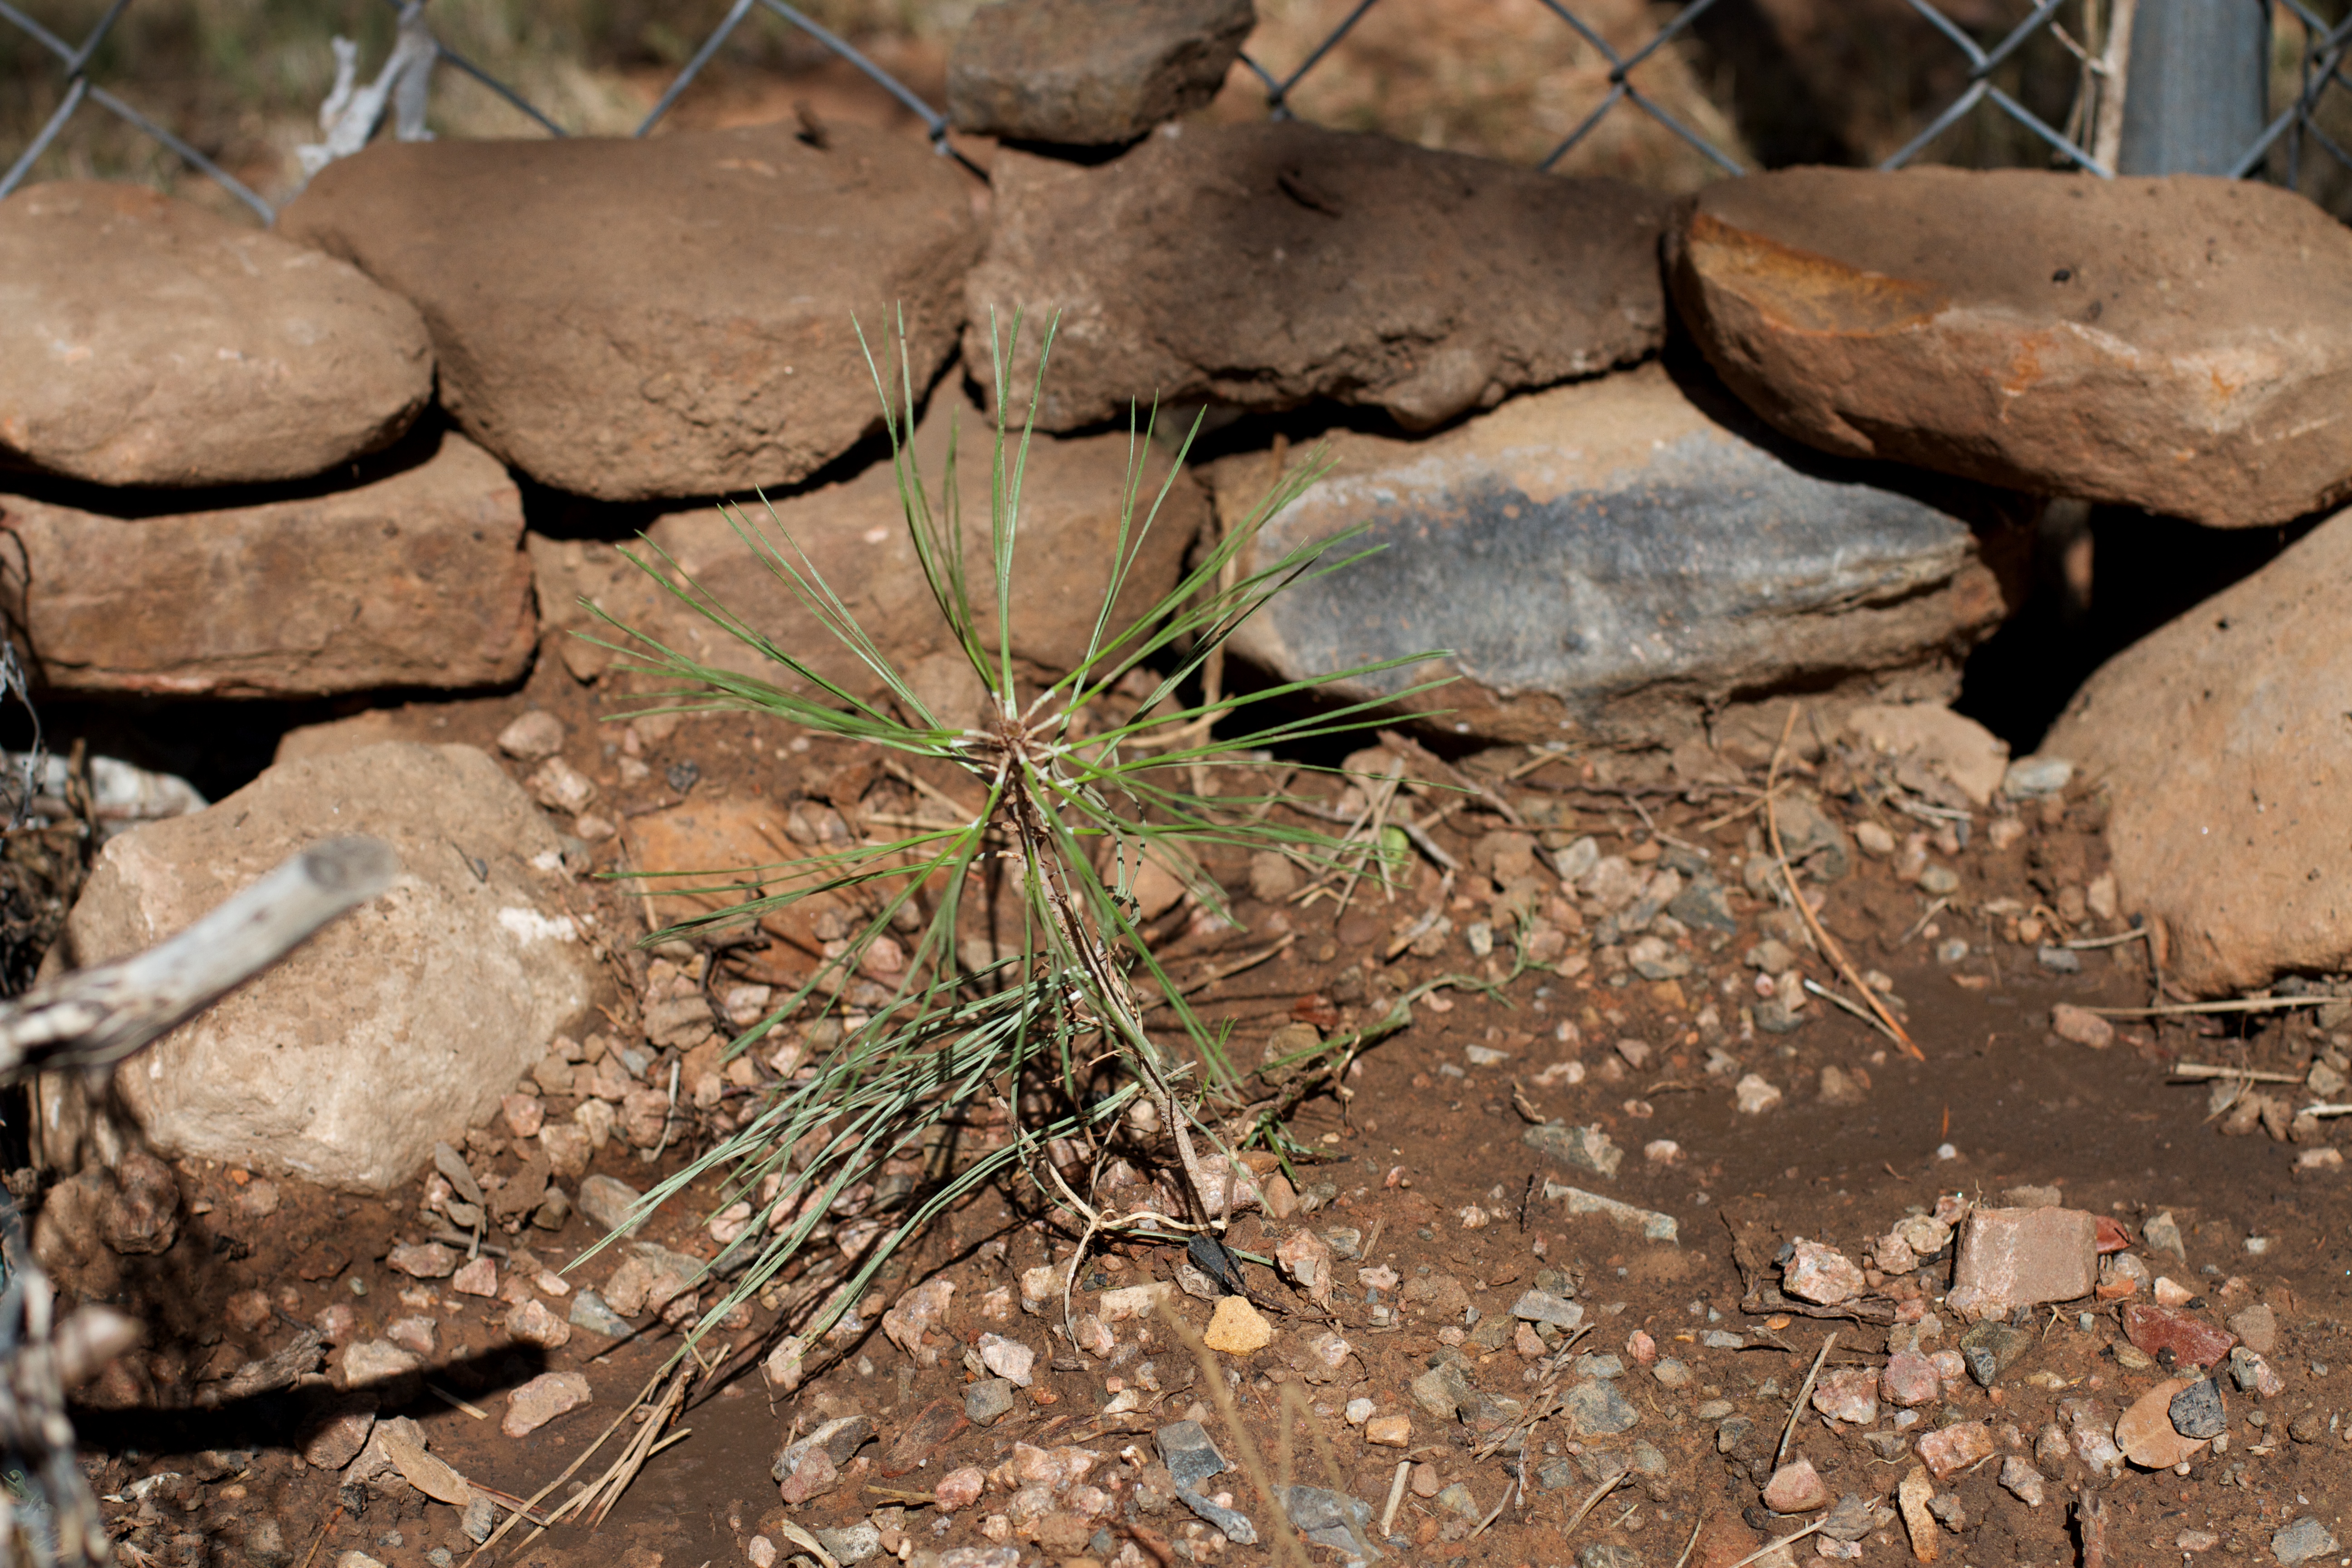
tree, rock, plant, wood, leaf, flower, wildlife, soil, flora, fauna, geology, grass family